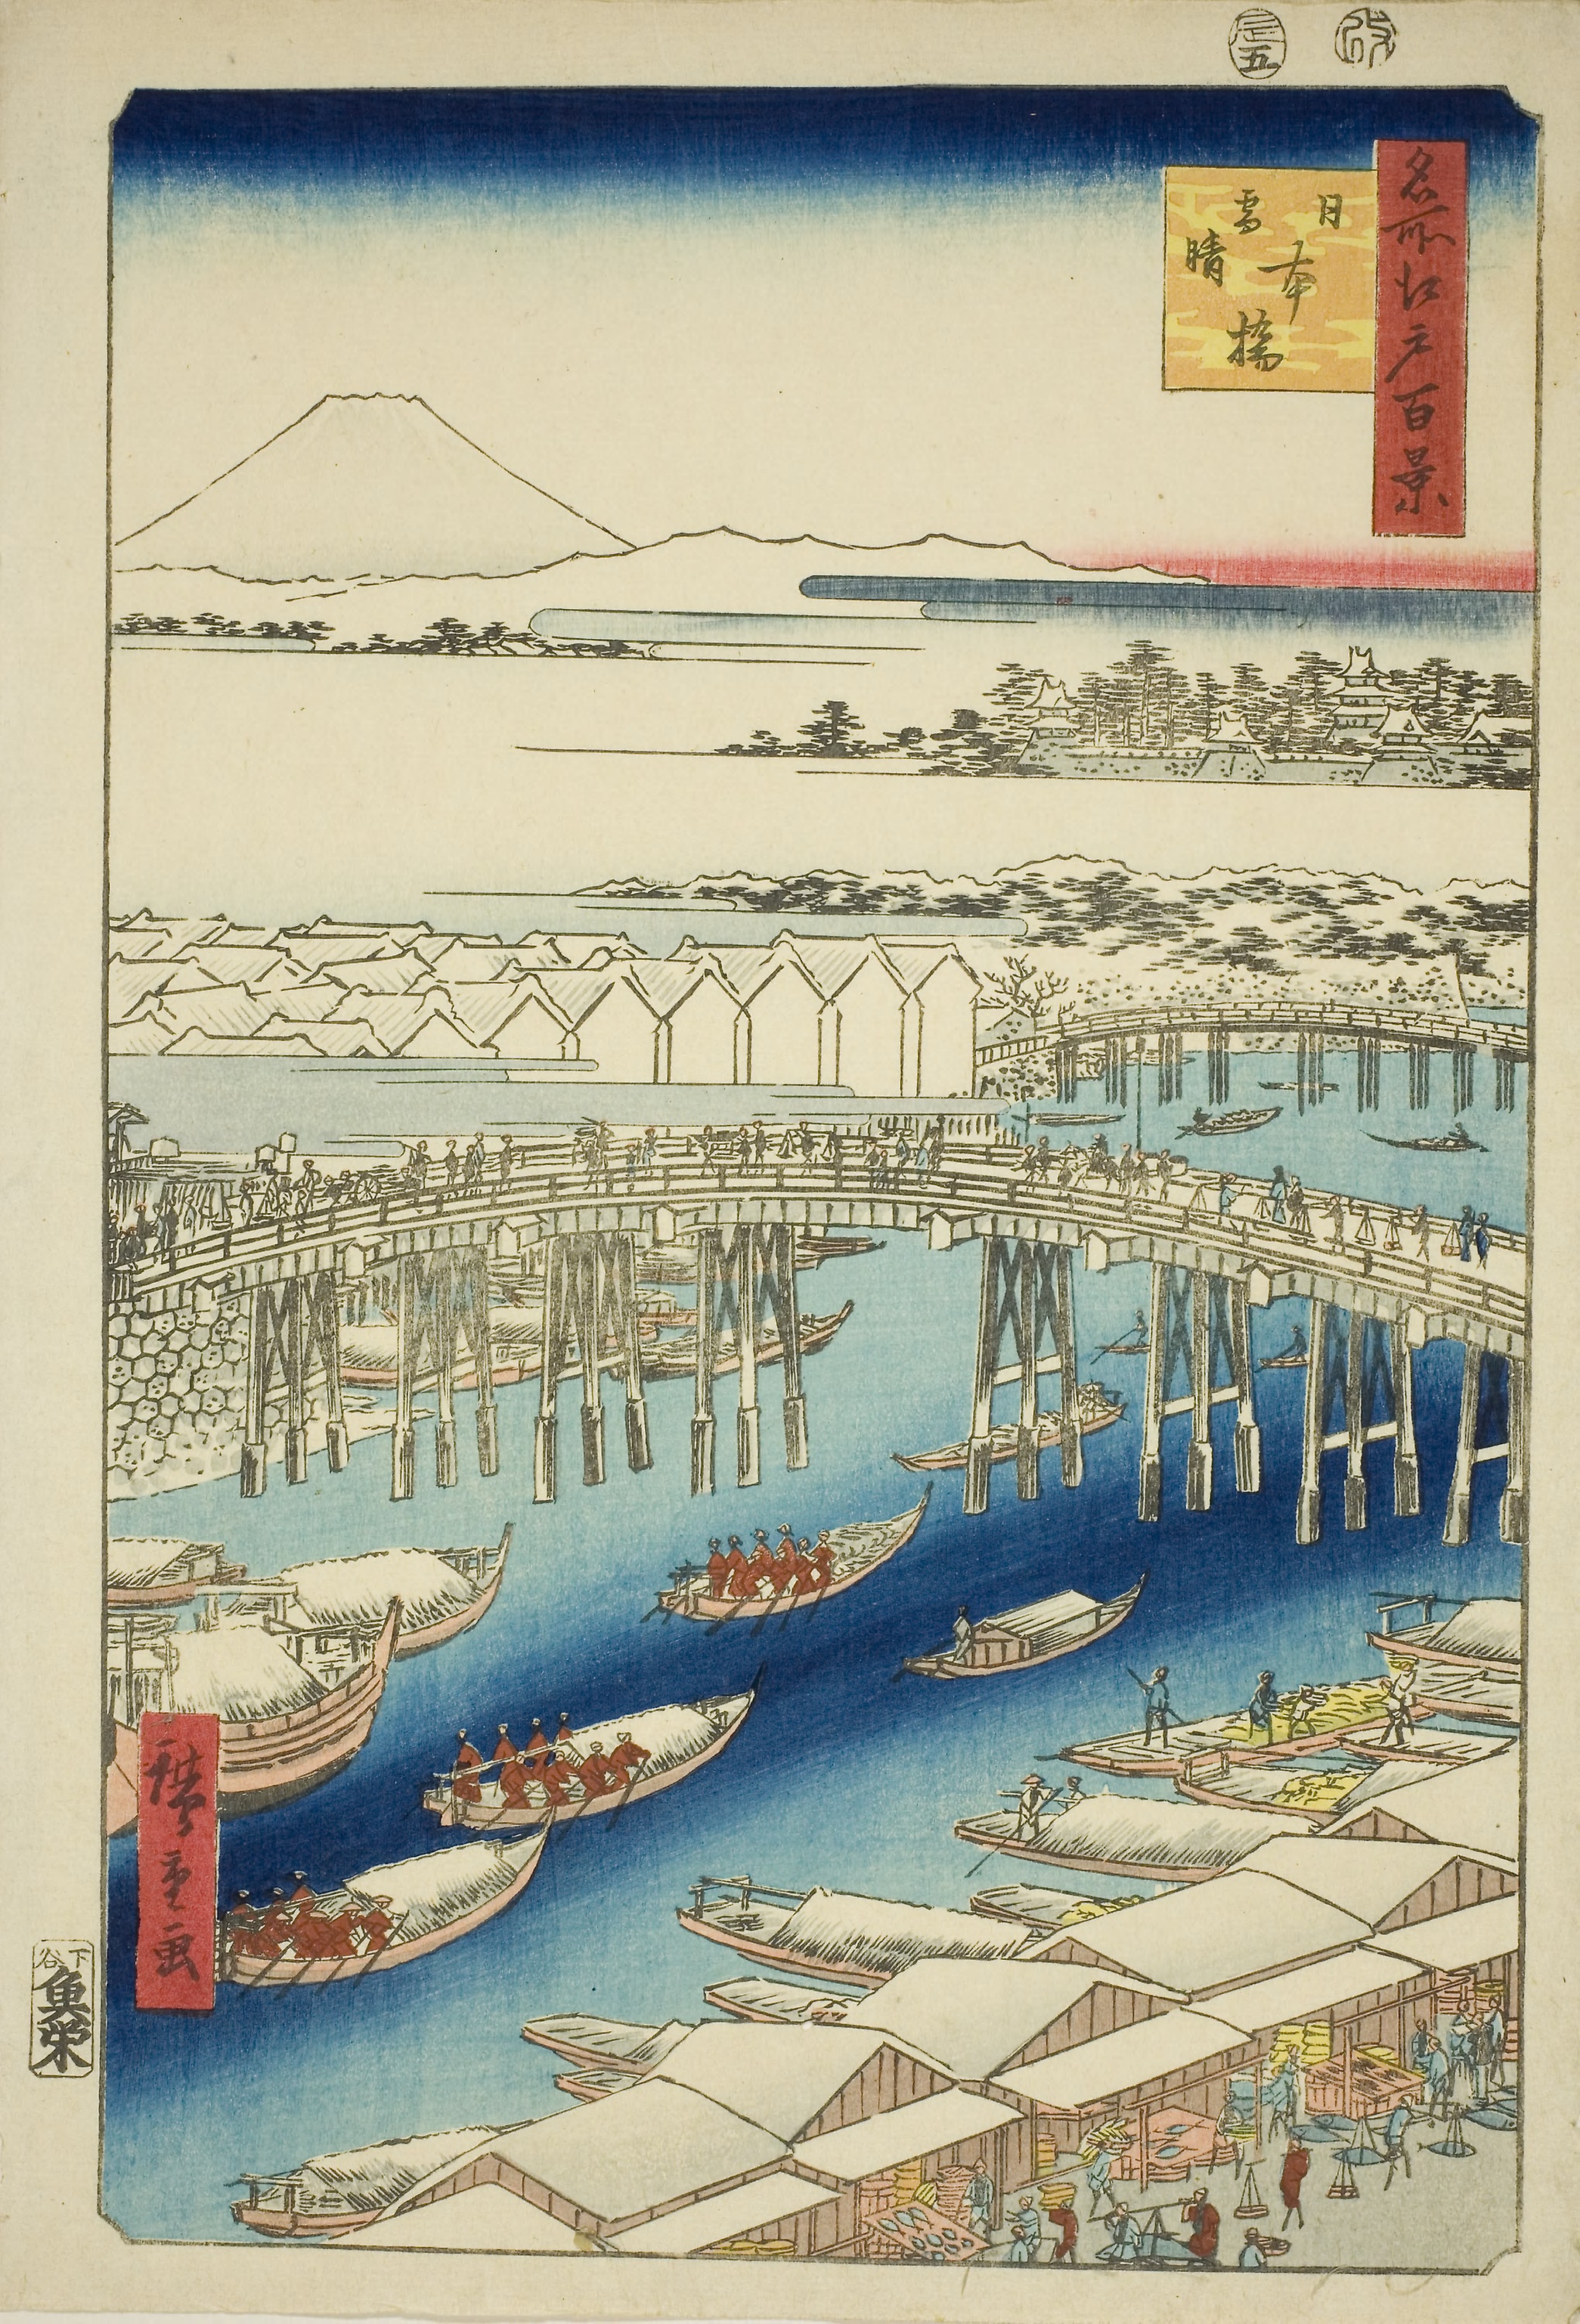
map, vehicle, paper product